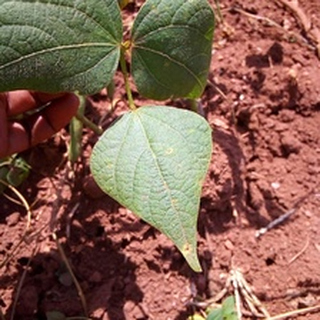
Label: bean_rust